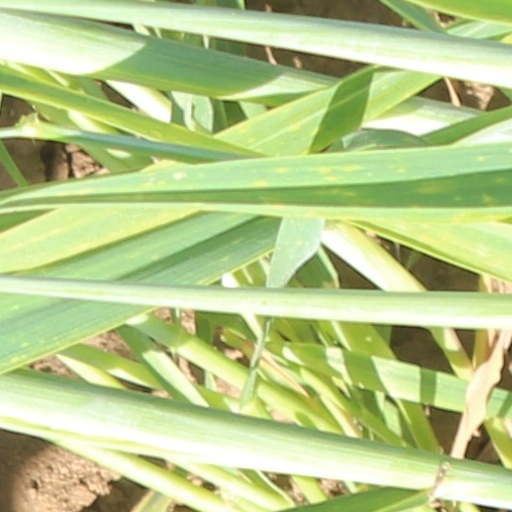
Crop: wheat